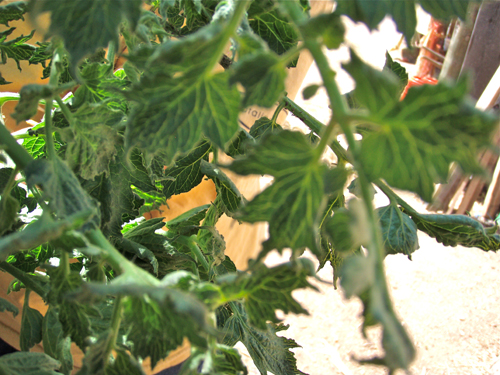
Labels: Tomato leaf mosaic virus, Tomato leaf mosaic virus, Tomato leaf mosaic virus, Tomato leaf mosaic virus, Tomato leaf mosaic virus, Tomato leaf mosaic virus, Tomato leaf mosaic virus